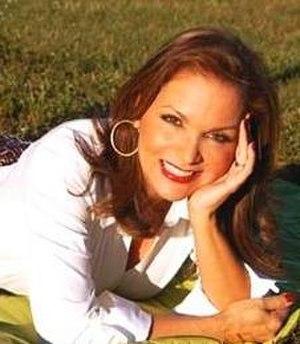
Miss Venezuela est un concours de beauté féminin tenu au Venezuela depuis 1952, destiné aux vénézuéliennes. Il se déroule traditionnellement en septembre ou précédé de deux ou trois mois. La diffusion du concours dure généralement environ quatre heures.